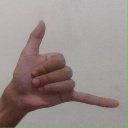
अक्षर: द